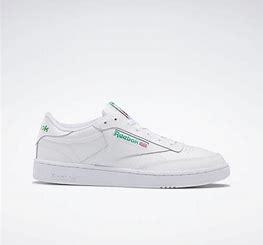
Brand: Reebok
Model: Club C